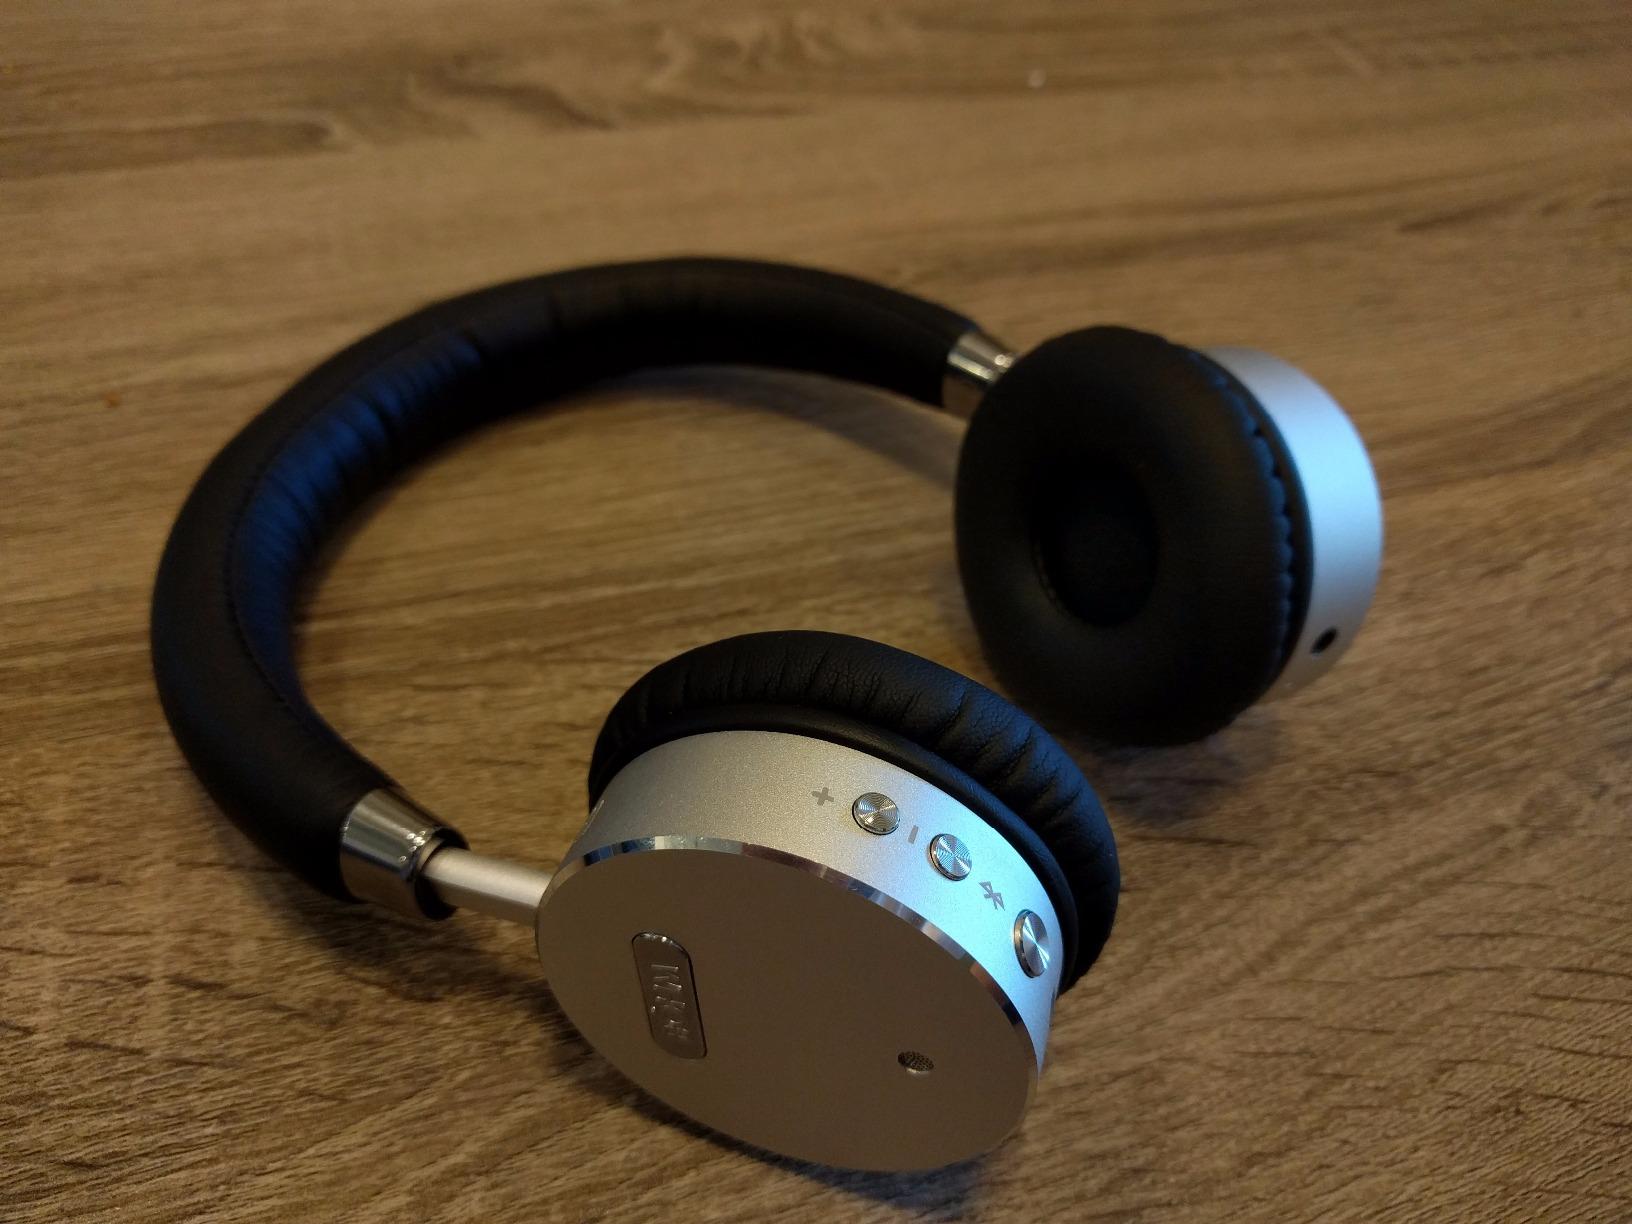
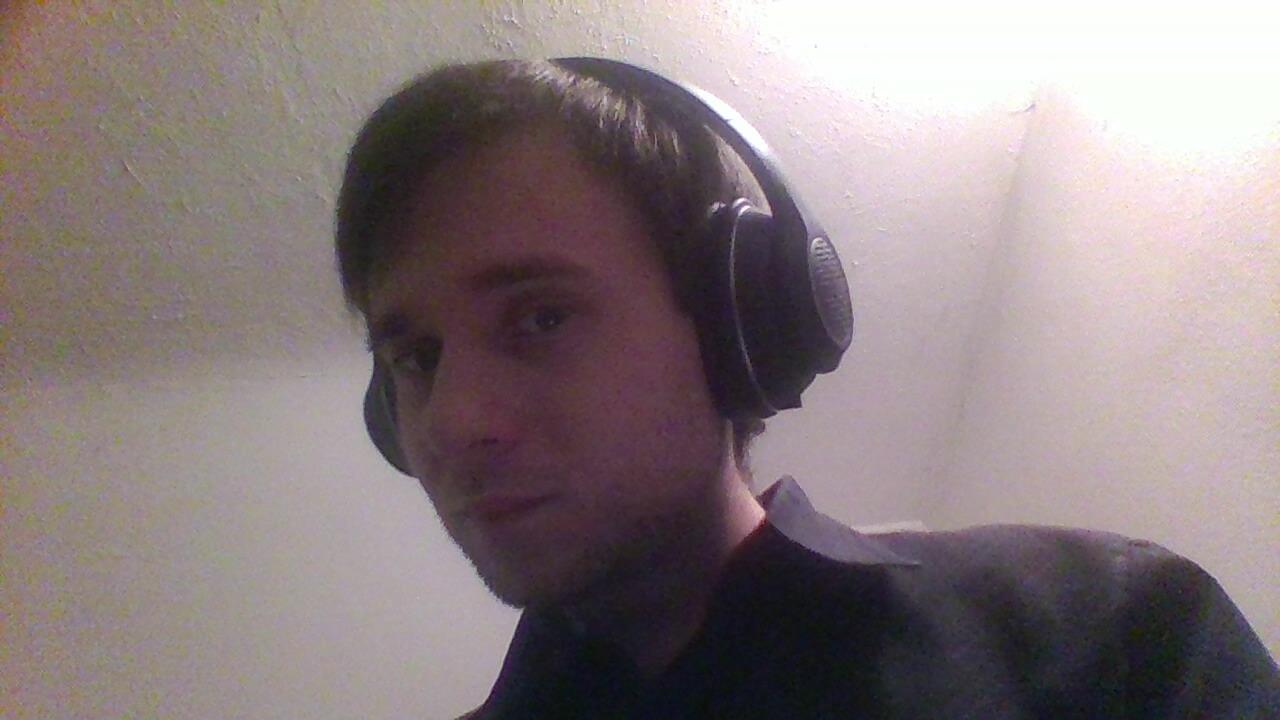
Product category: headphones
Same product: no